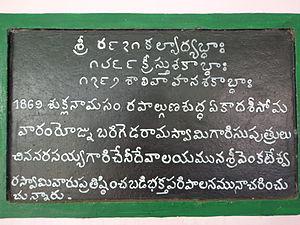
L’alphasyllabaire télougou ou télougou est un alphasyllabaire de la famille de la brahmi principalement utilisé pour écrire le télougou, une des langues dravidiennes du sud de l’Inde parlée notamment dans les états de l'Andhra Pradesh et du Telangana. Il est aussi utilisé pour écrire des textes en sanskrit et sert parfois à écrire le gondi. L'écriture s'effectue de gauche à droite.